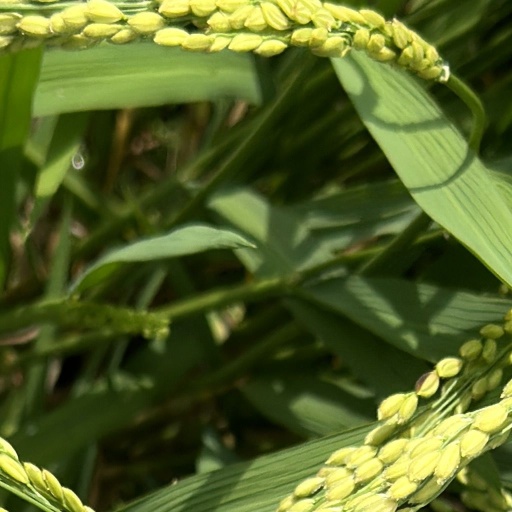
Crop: rice